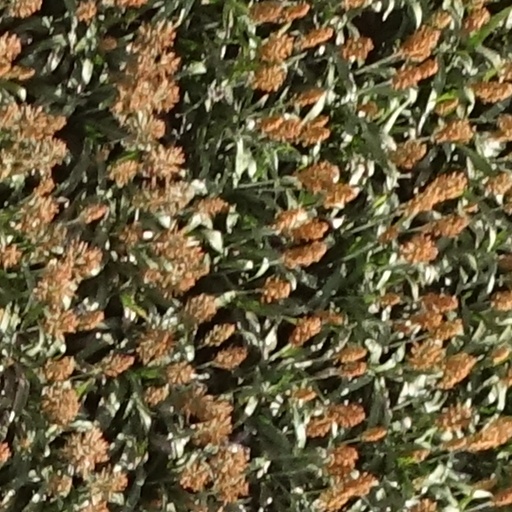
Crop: sorghum